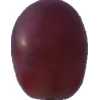
Label: pink_grape